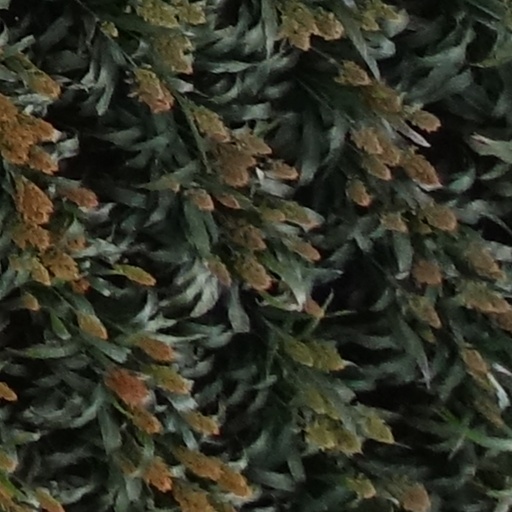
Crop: sorghum